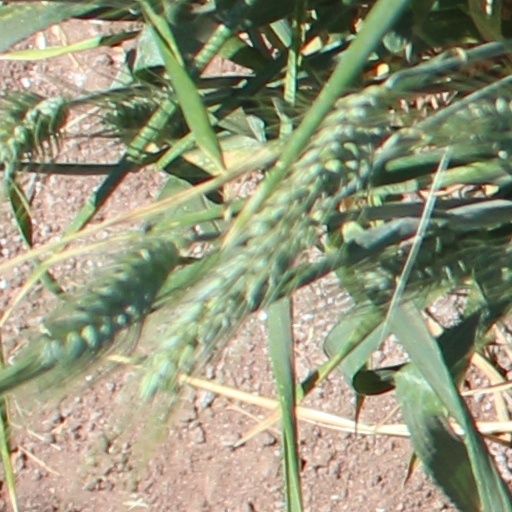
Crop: wheat